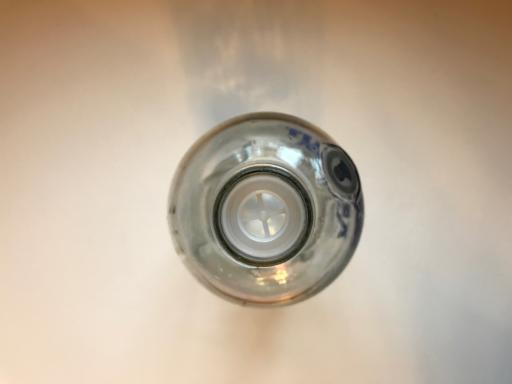
Label: glass